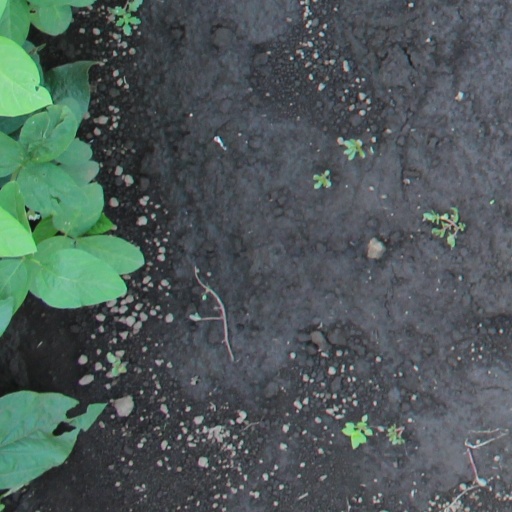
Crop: soybean